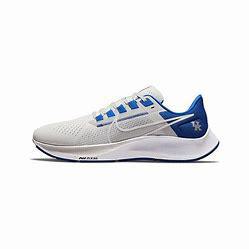
Brand: Nike
Model: College Air Zoom Pegasus 38